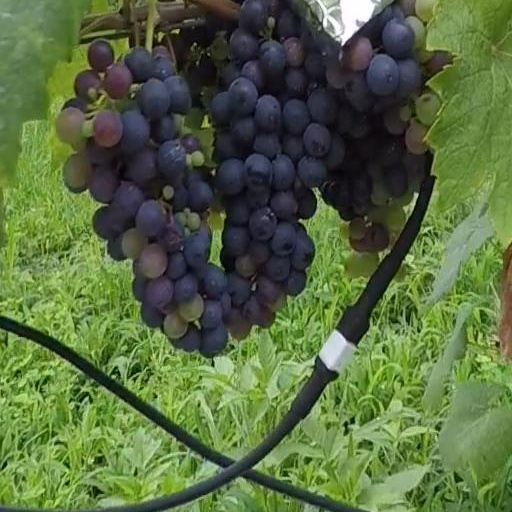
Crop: grape